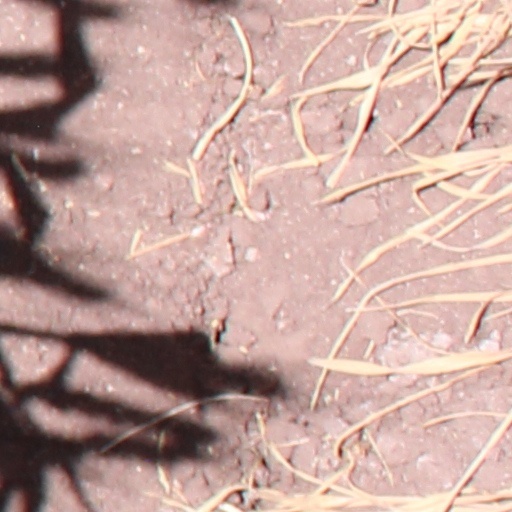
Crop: wheat